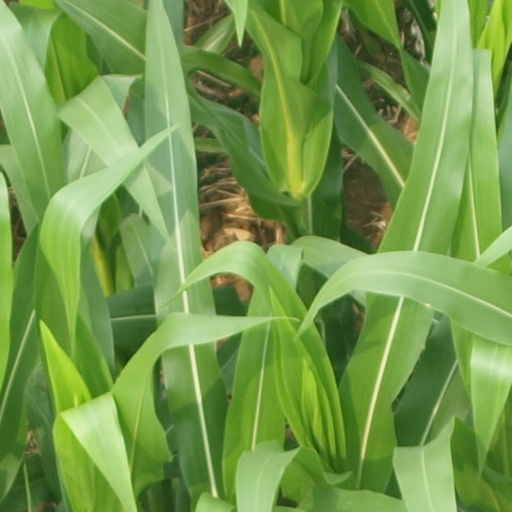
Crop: maize; corn